Ashville Historic District (Ashville, Alabama)

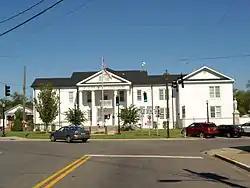
The St. Clair County Courthouse in October 2014

The Ashville Historic District in Ashville, Alabama is a historic district that was listed on the National Register of Historic Places in 2005. In 2005, it included 122 contributing buildings plus one other contributing site and one other contributing object.